Port Said

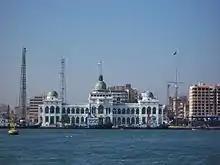
Headquarters of Suez Canal Authority in Port Said

The government provides a number of incentives to investors in the scheme including zero tax and duties on tools, machines and raw materials related to the production of goods for export.